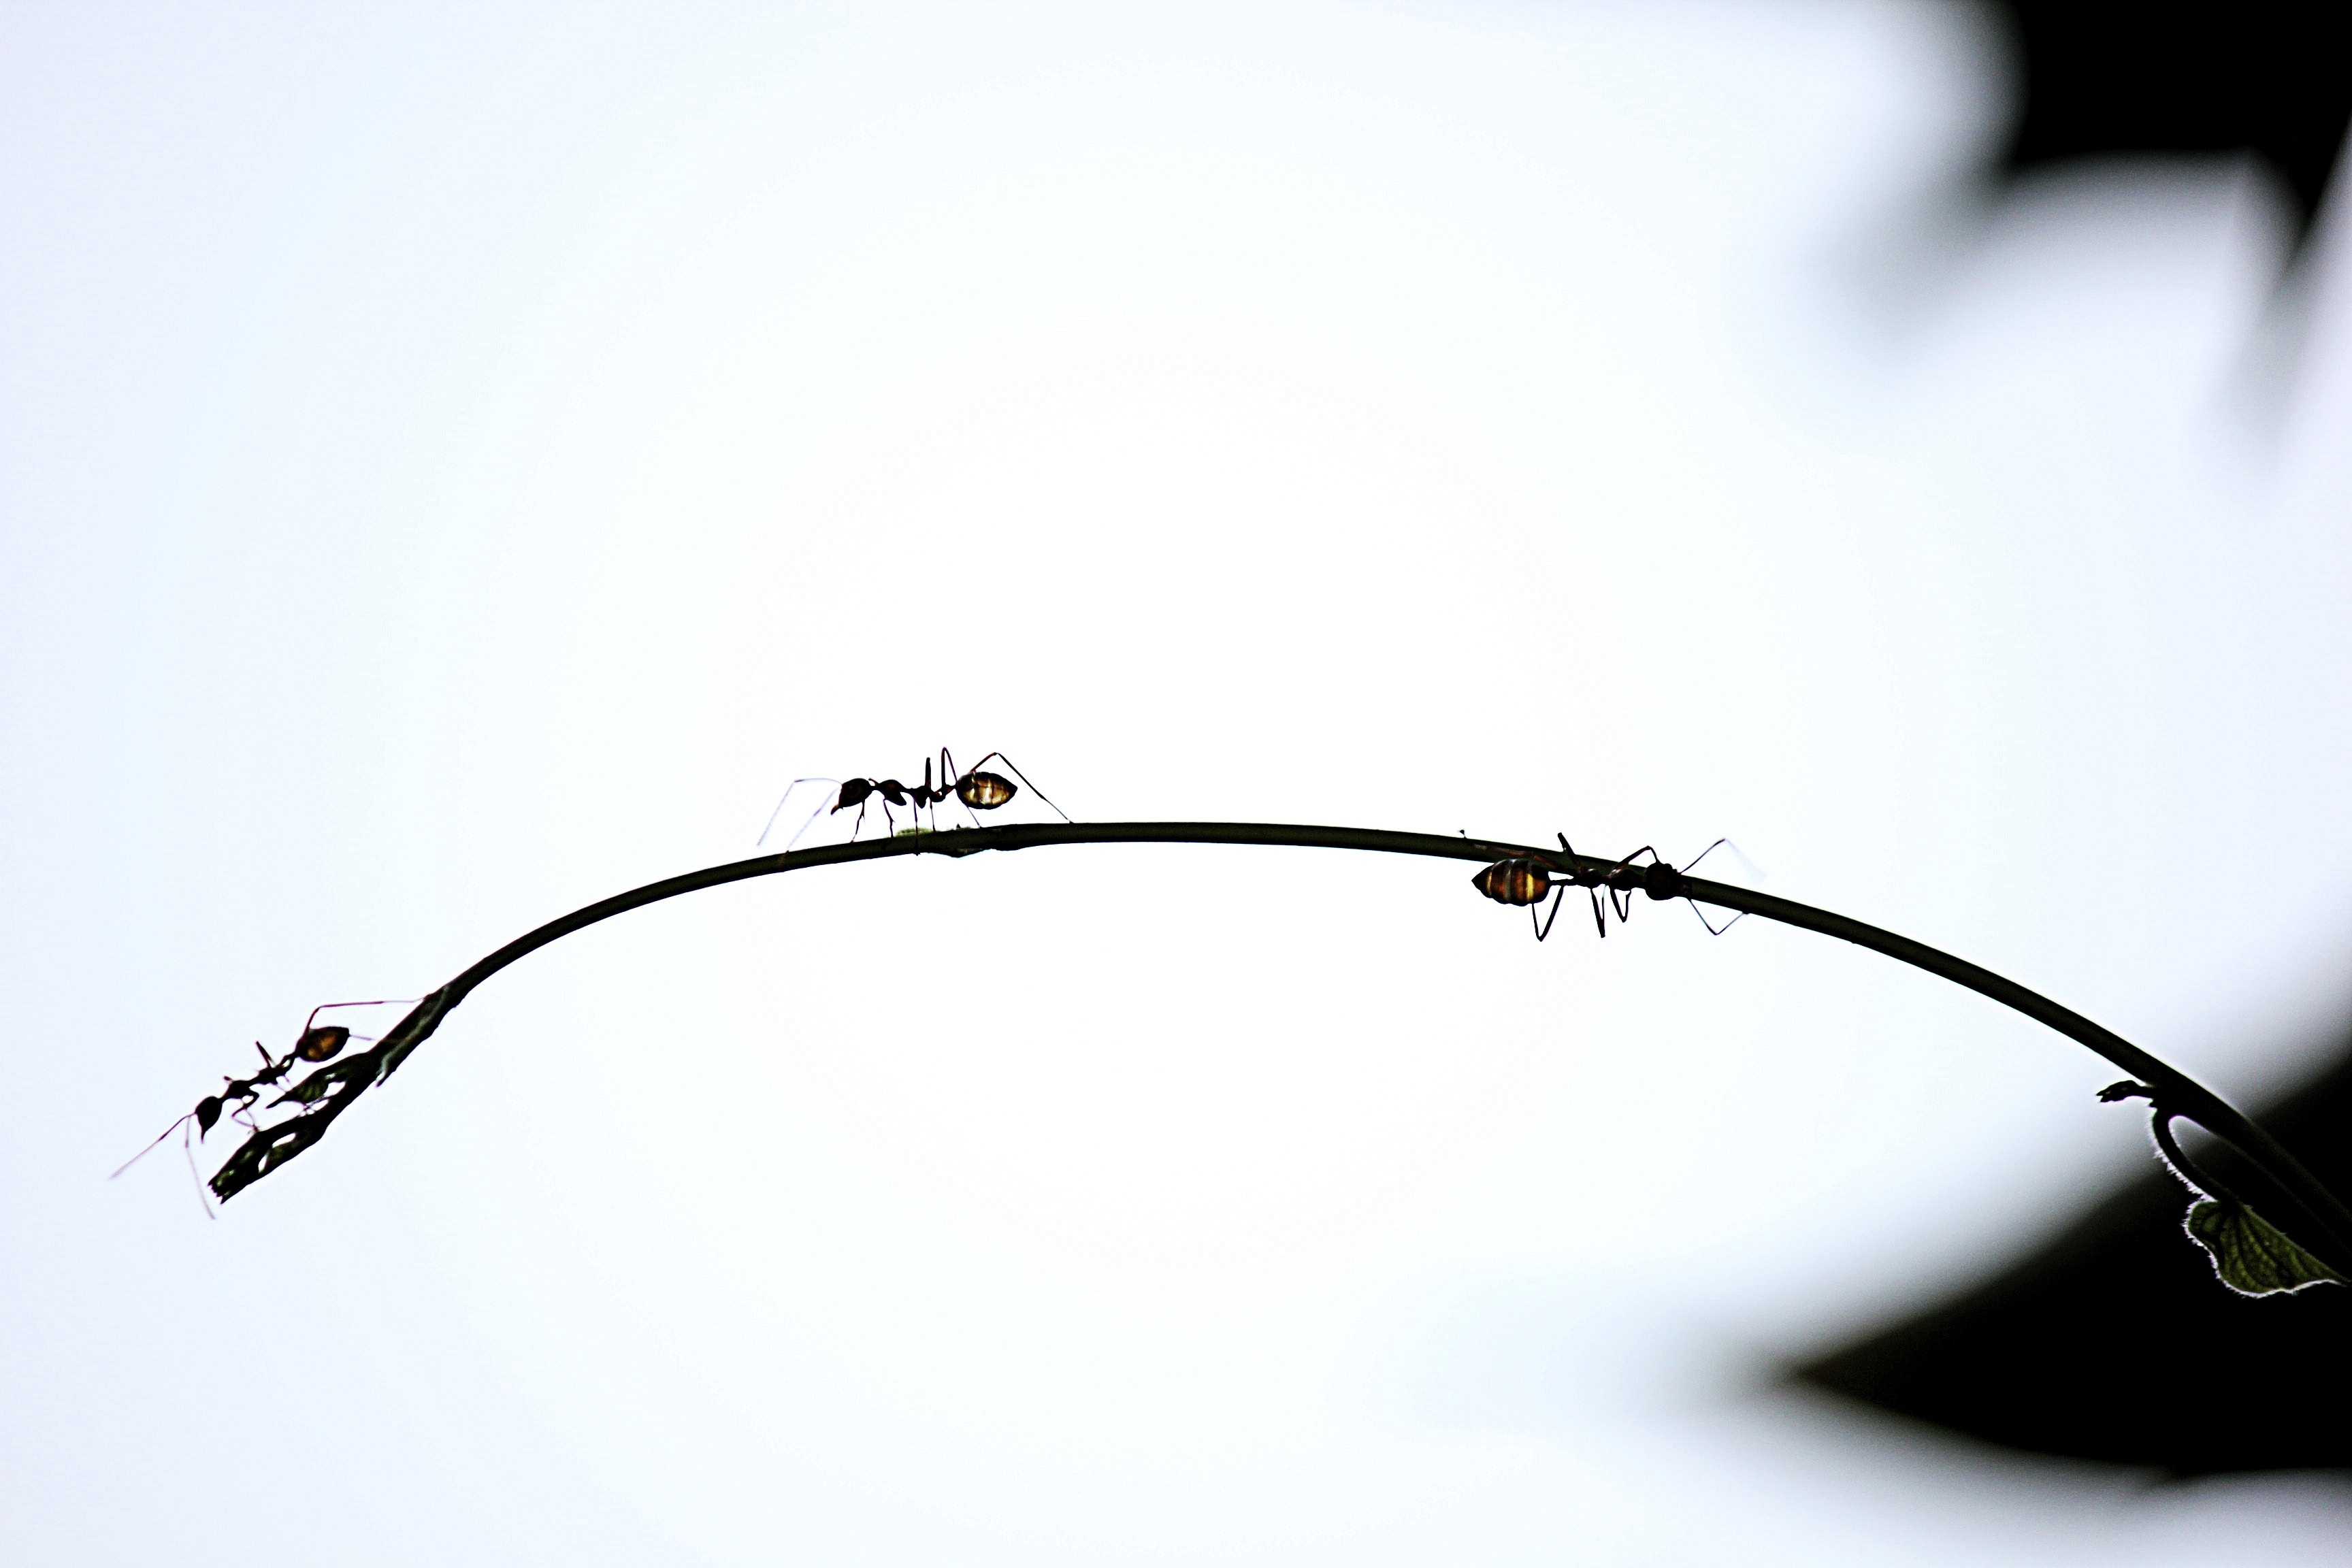
branch, silhouette, black, lighting, glasses, insects, eyewear, ants, red ant, climb the tree, with the light, vision care